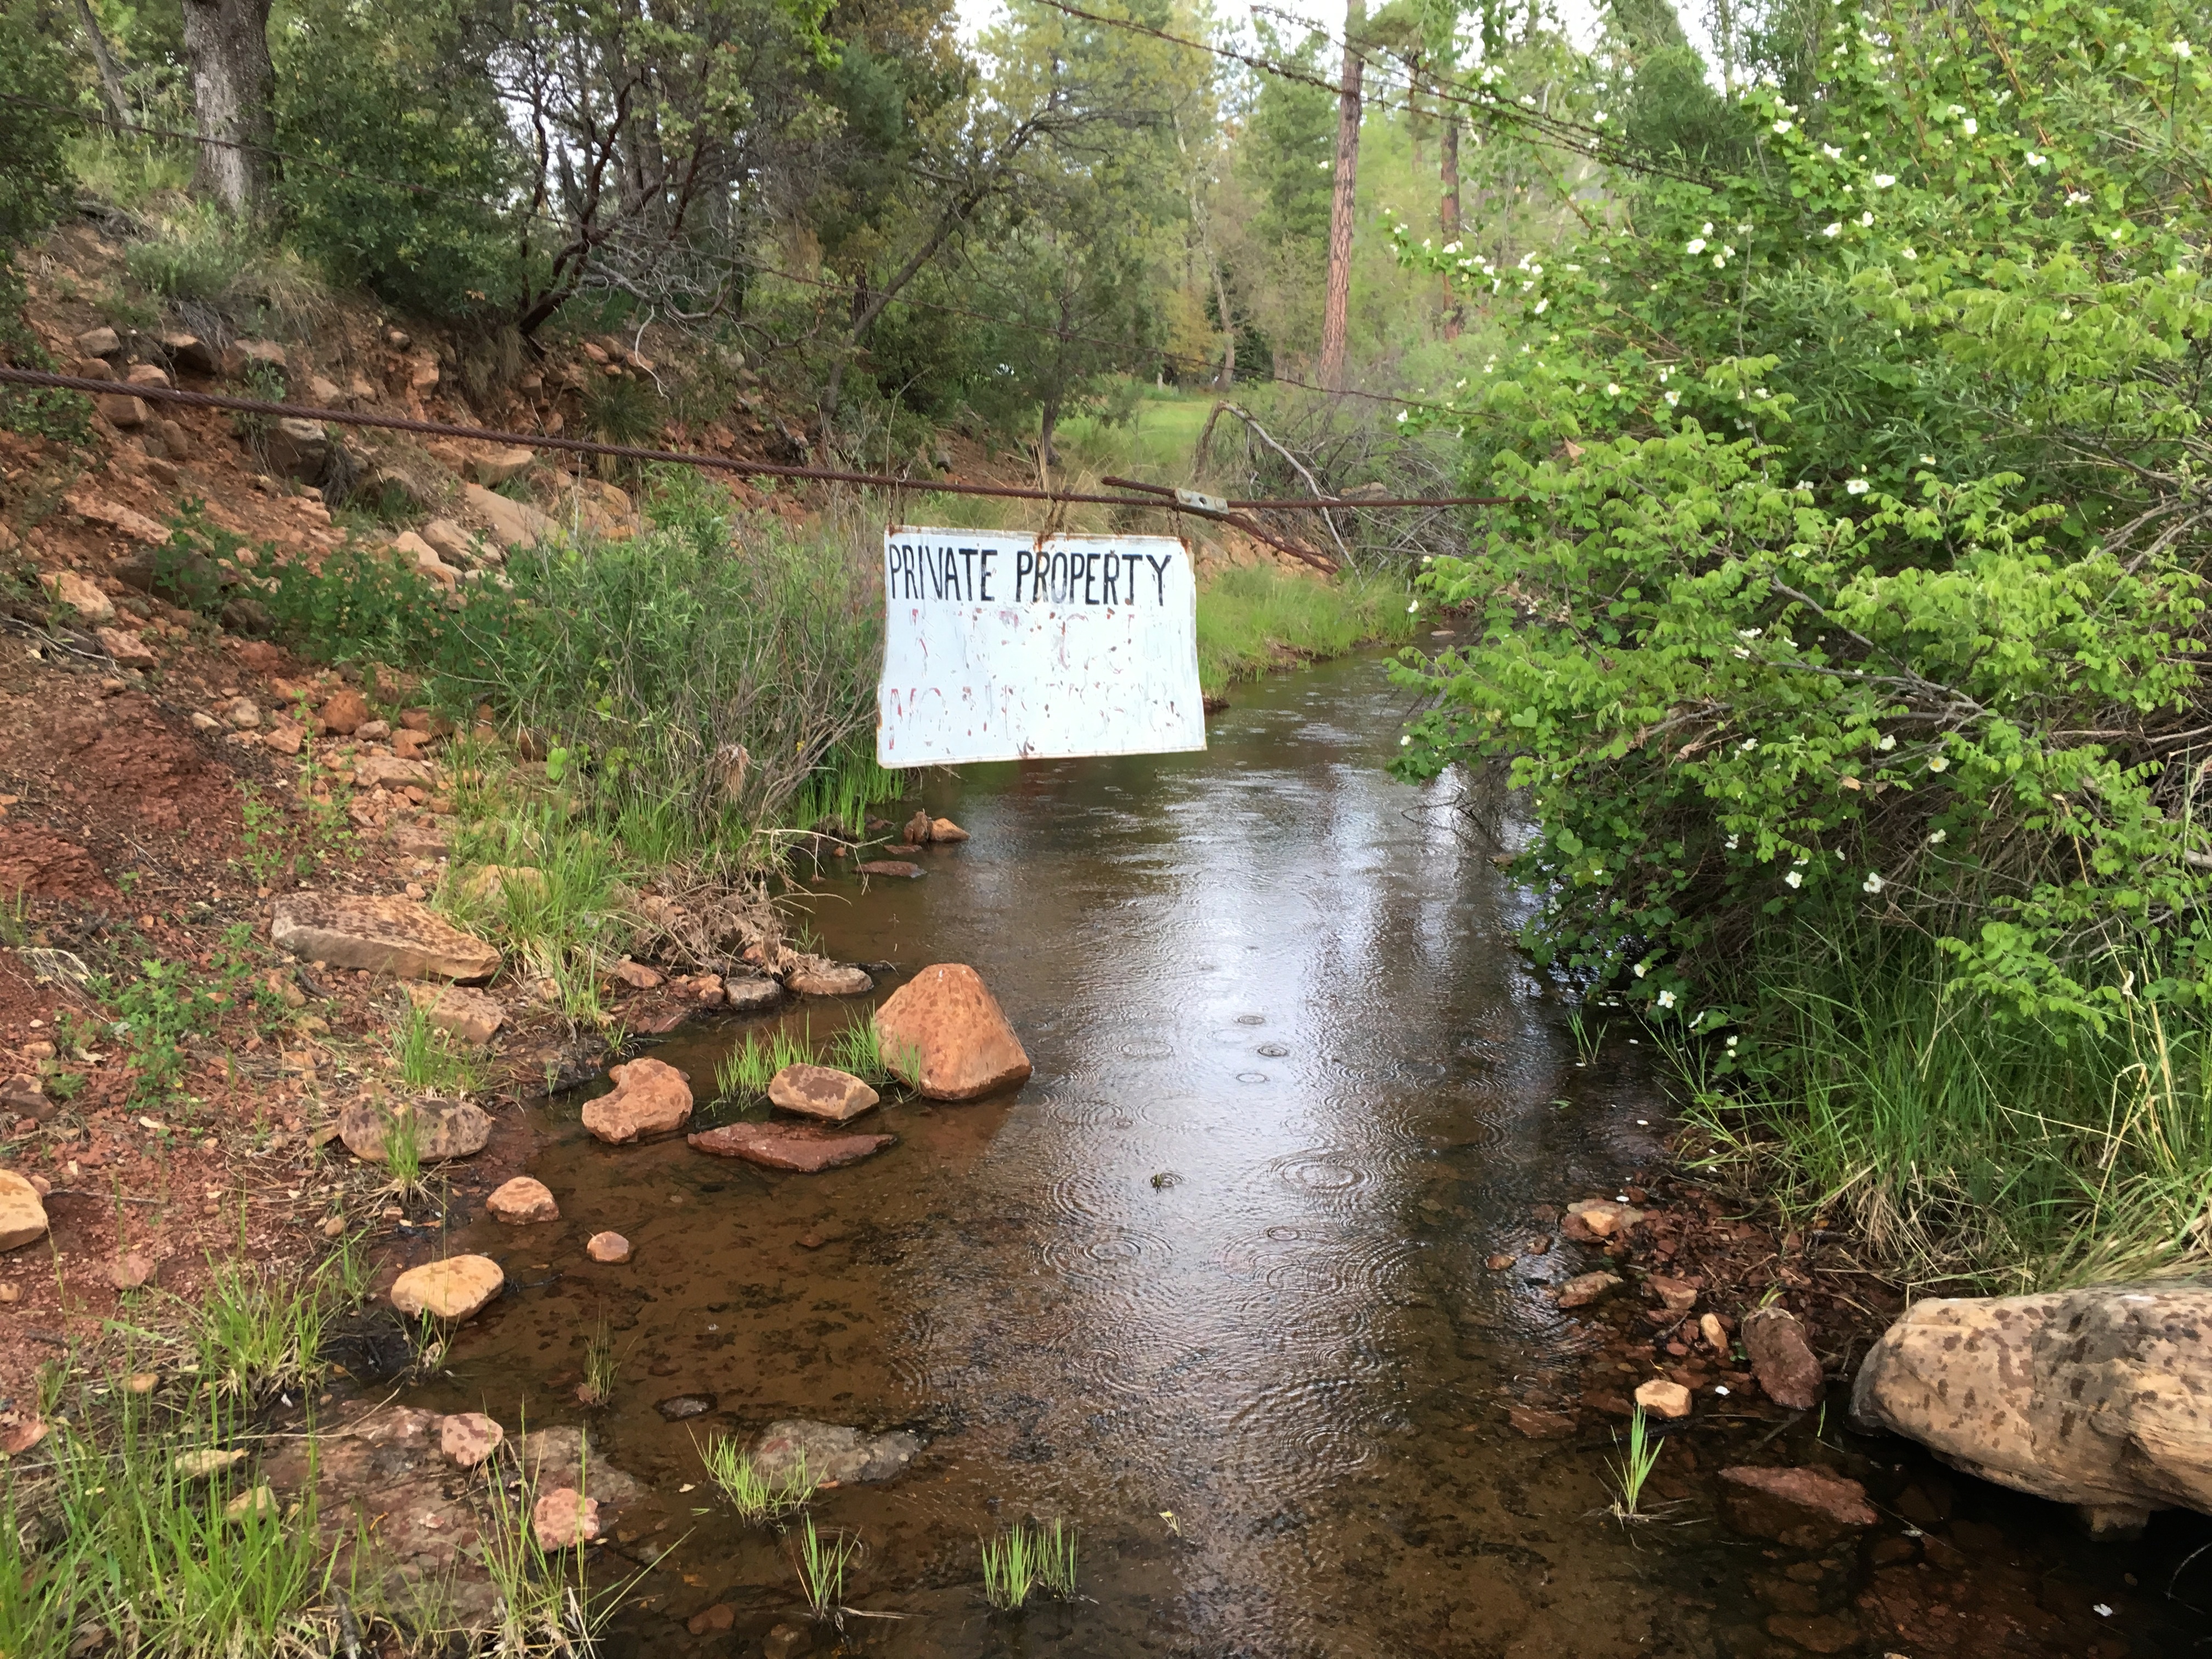
forest, wilderness, trail, river, pond, stream, jungle, waterway, body of water, wetland, woodland, habitat, watercourse, geological phenomenon